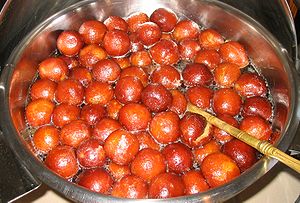
Gulab jamun
Gulab Jamun
Gulab jamun er klassisk slik fra det indiske køkken.